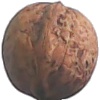
Label: walnut